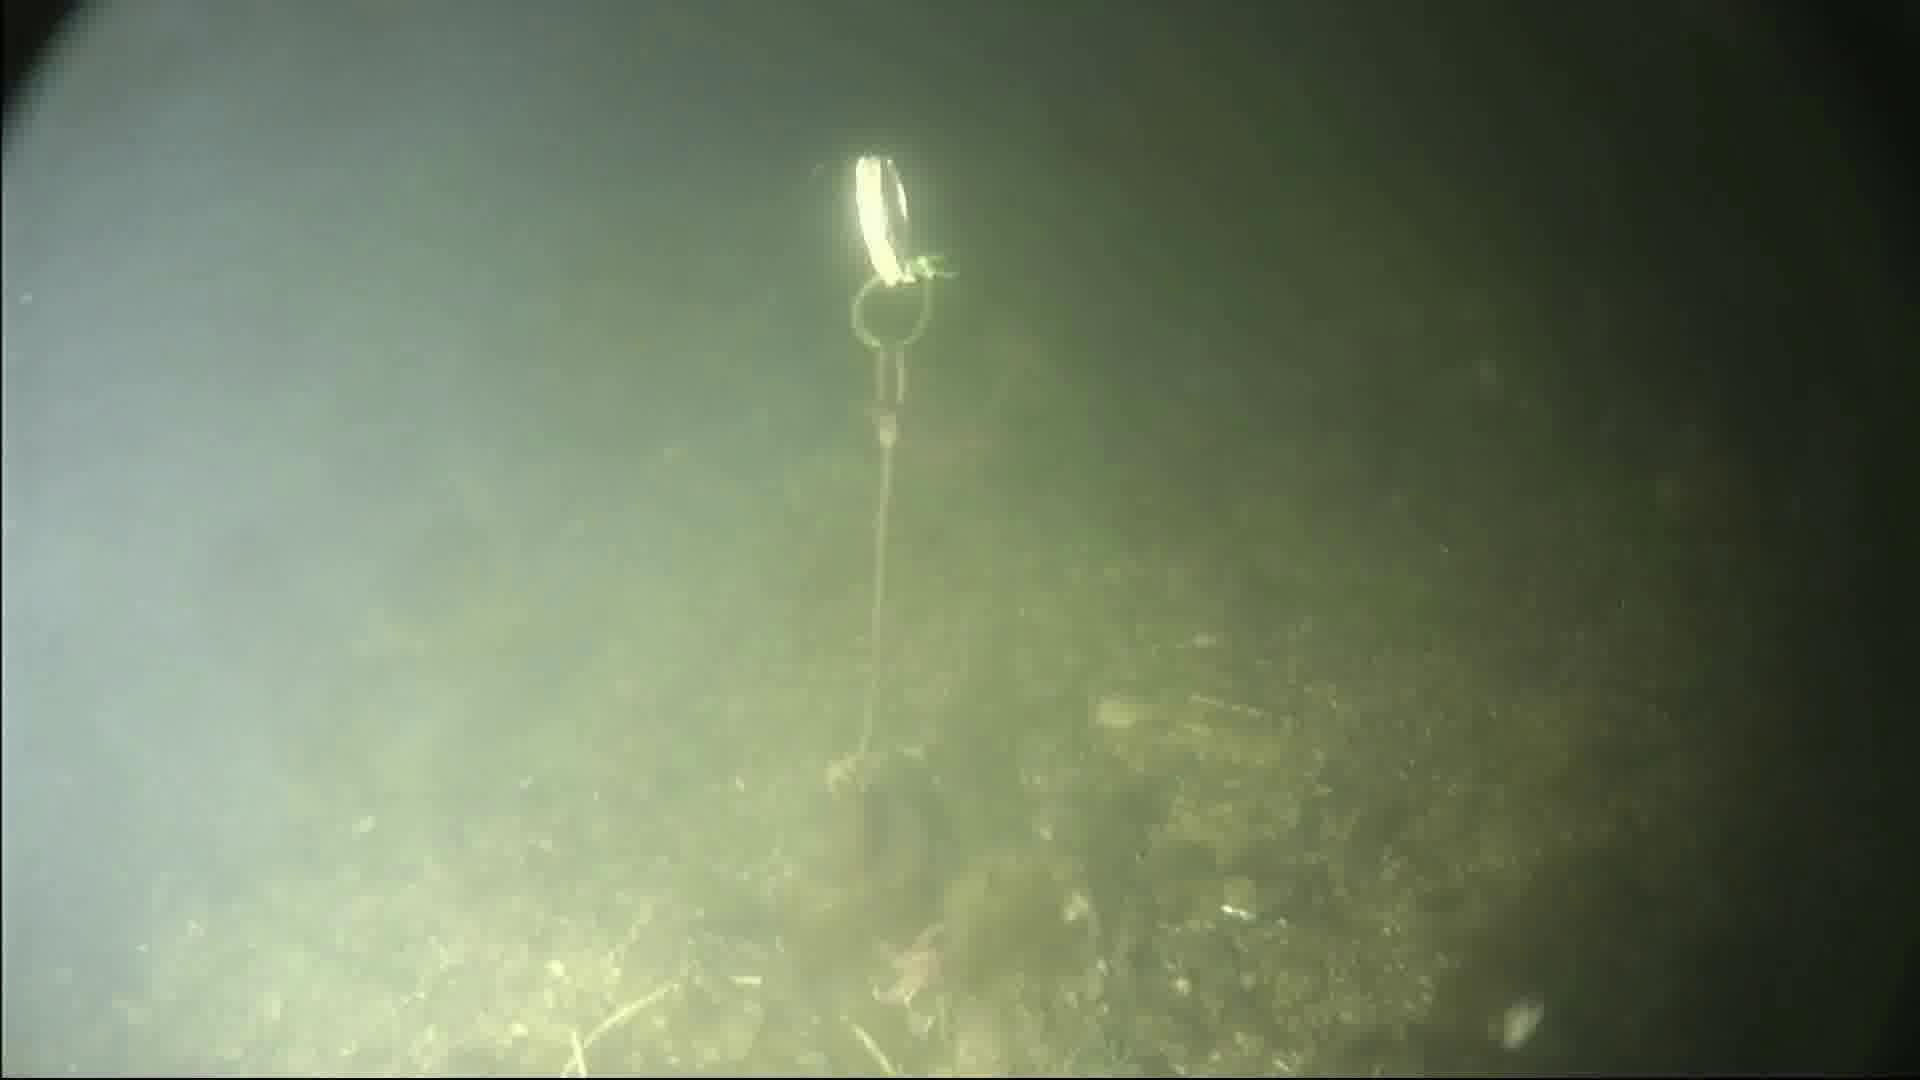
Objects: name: starfish